Teodoro Obiang Nguema Mbasogo

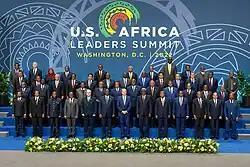
Obiang with other African leaders and US President Joe Biden at the United States–Africa Leaders Summit in December 2022

In a lengthy state visit from March to April 2006, President Obiang sought to reopen the closed embassy in the US, saying that "the lack of a U.S. diplomatic presence is definitely holding back economic growth." President Obiang was warmly greeted by Secretary of State Condoleezza Rice, who called him a "good friend".